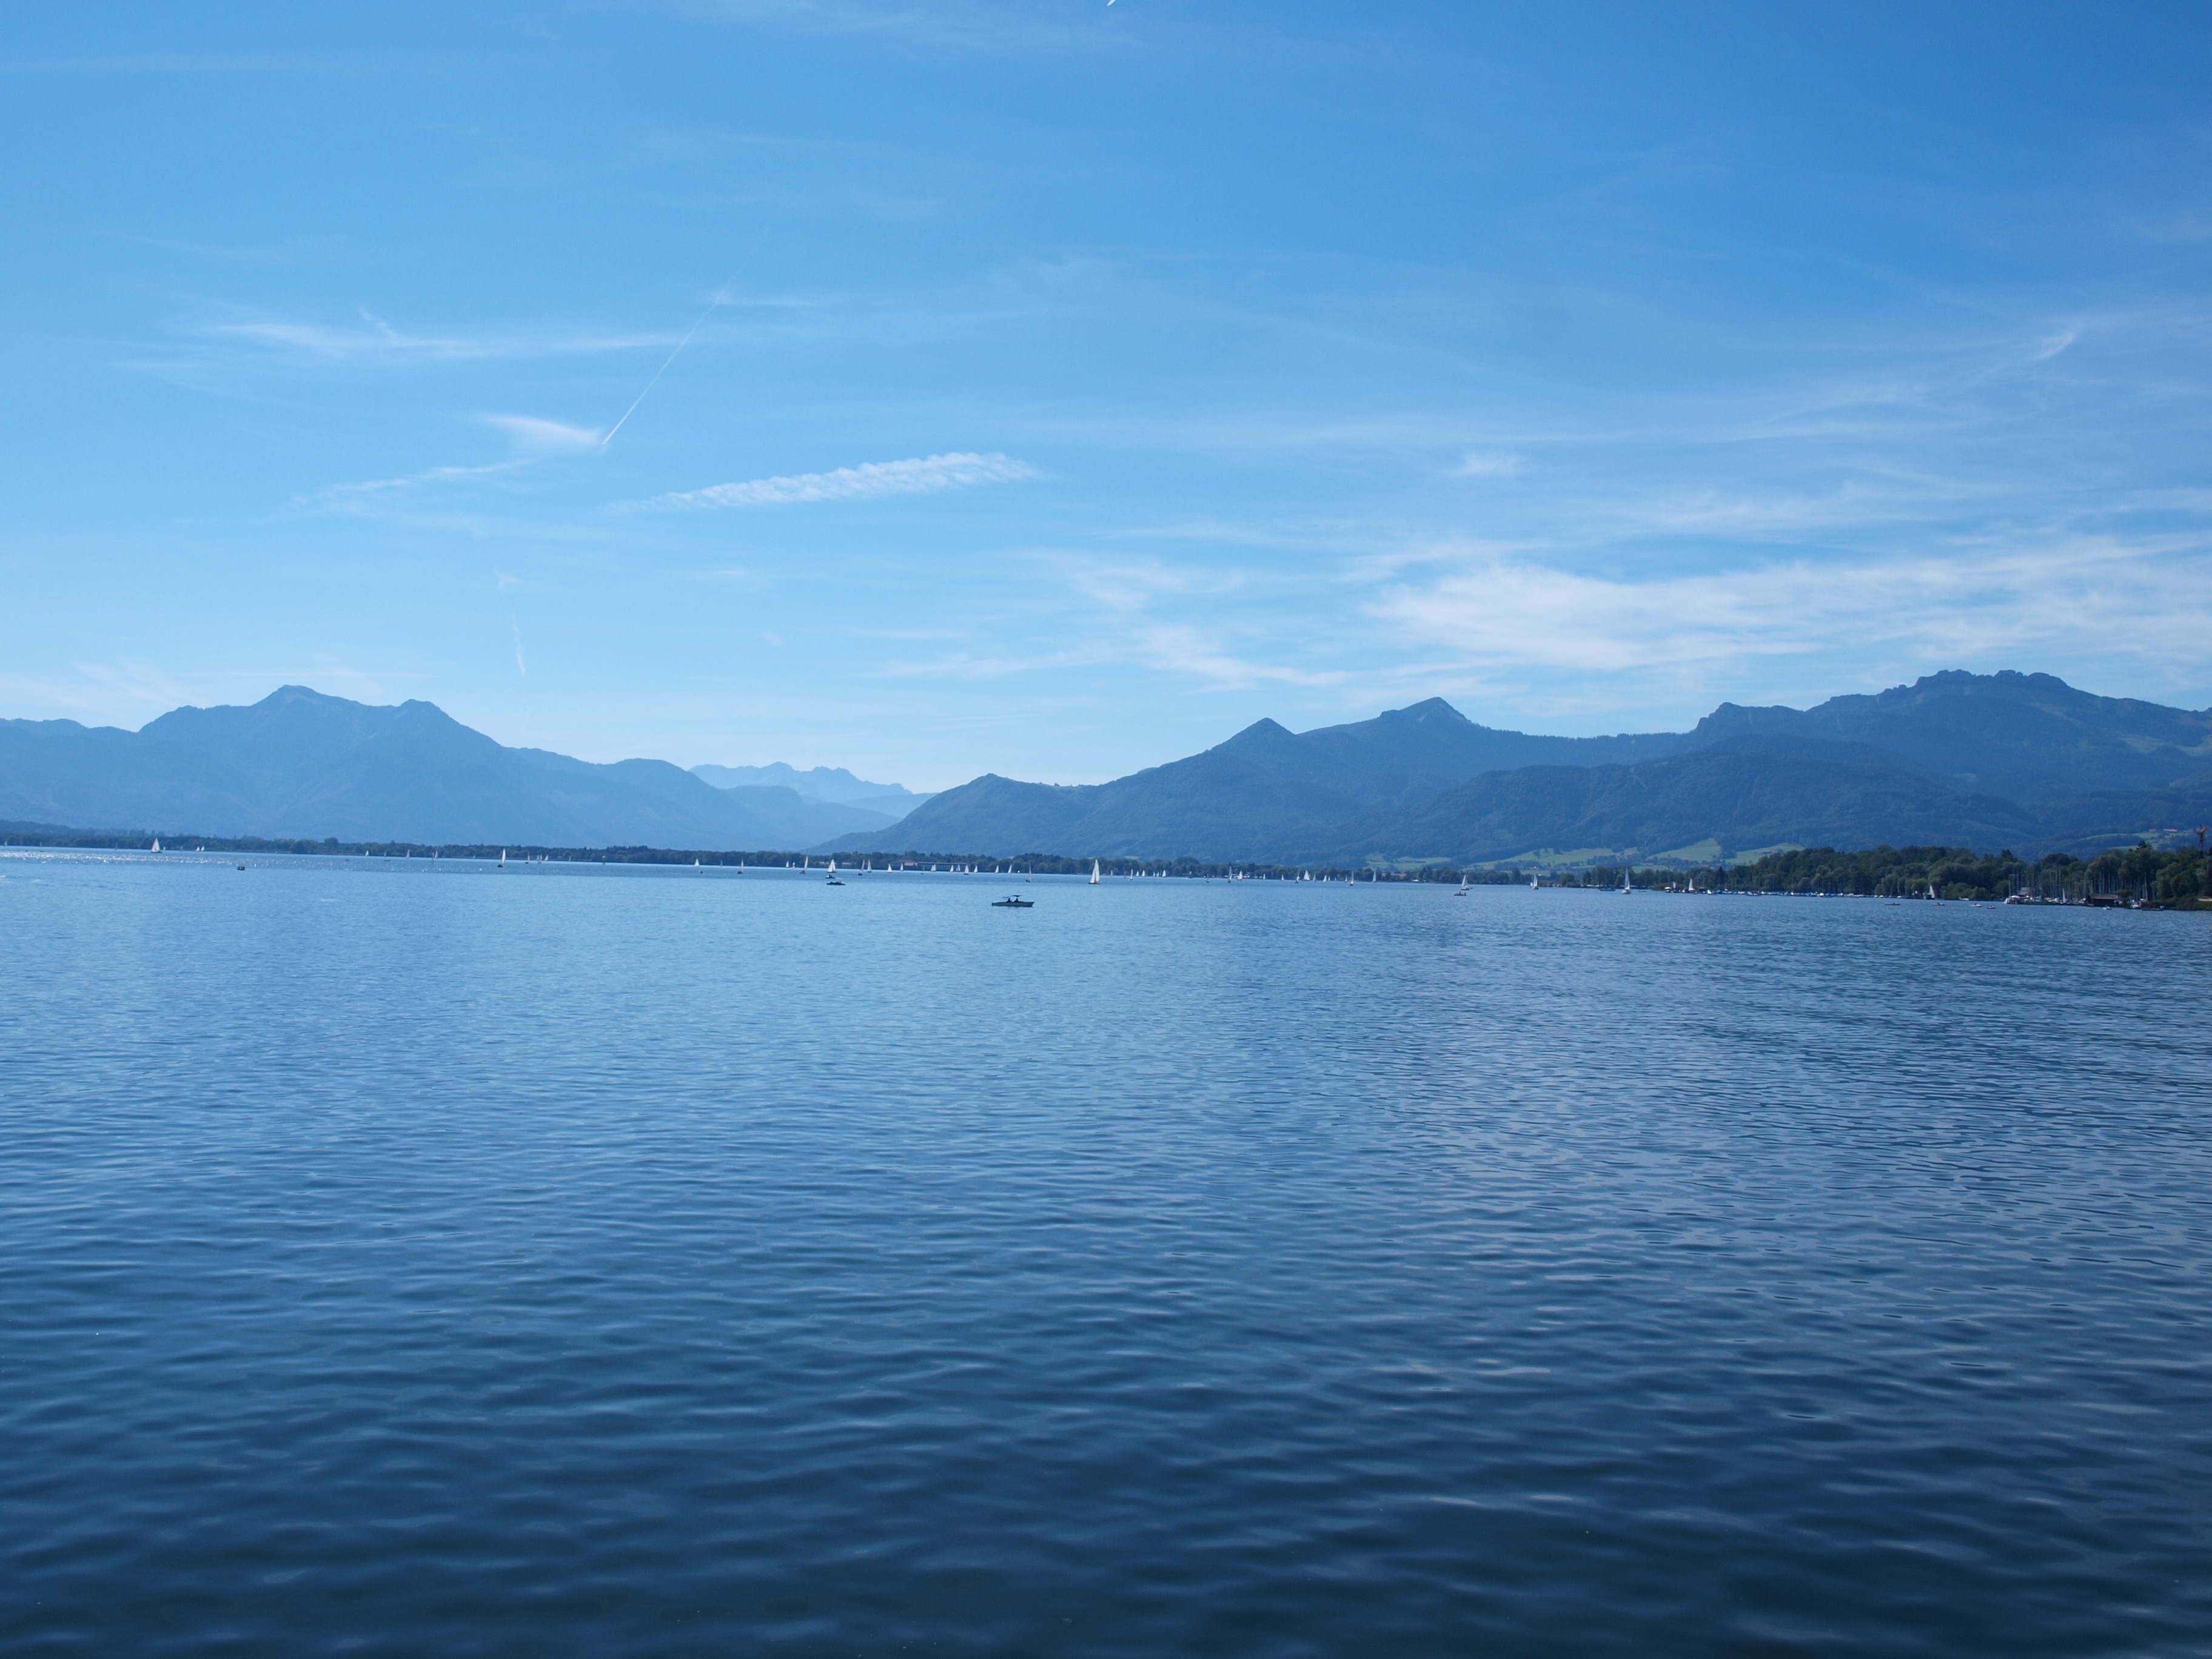
sea, water, horizon, mountain, cloud, sky, lake, reflection, bay, fjord, rest, reservoir, body of water, mountains, loch, waters, idyll, mirroring, chiemsee